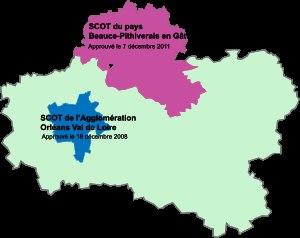
Les années 2000 dans le Loiret décrivent les événements marquants pendant la période courant du 1ᵉʳ janvier 2000 au 31 décembre 2009 dans les domaines de l'organisation territoriale, la vie politique, la vie économique et sociale, les transports, l'urbanisme et l'habitat, la culture, les loisirs et les sports dans le département du Loiret.